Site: brandenburg
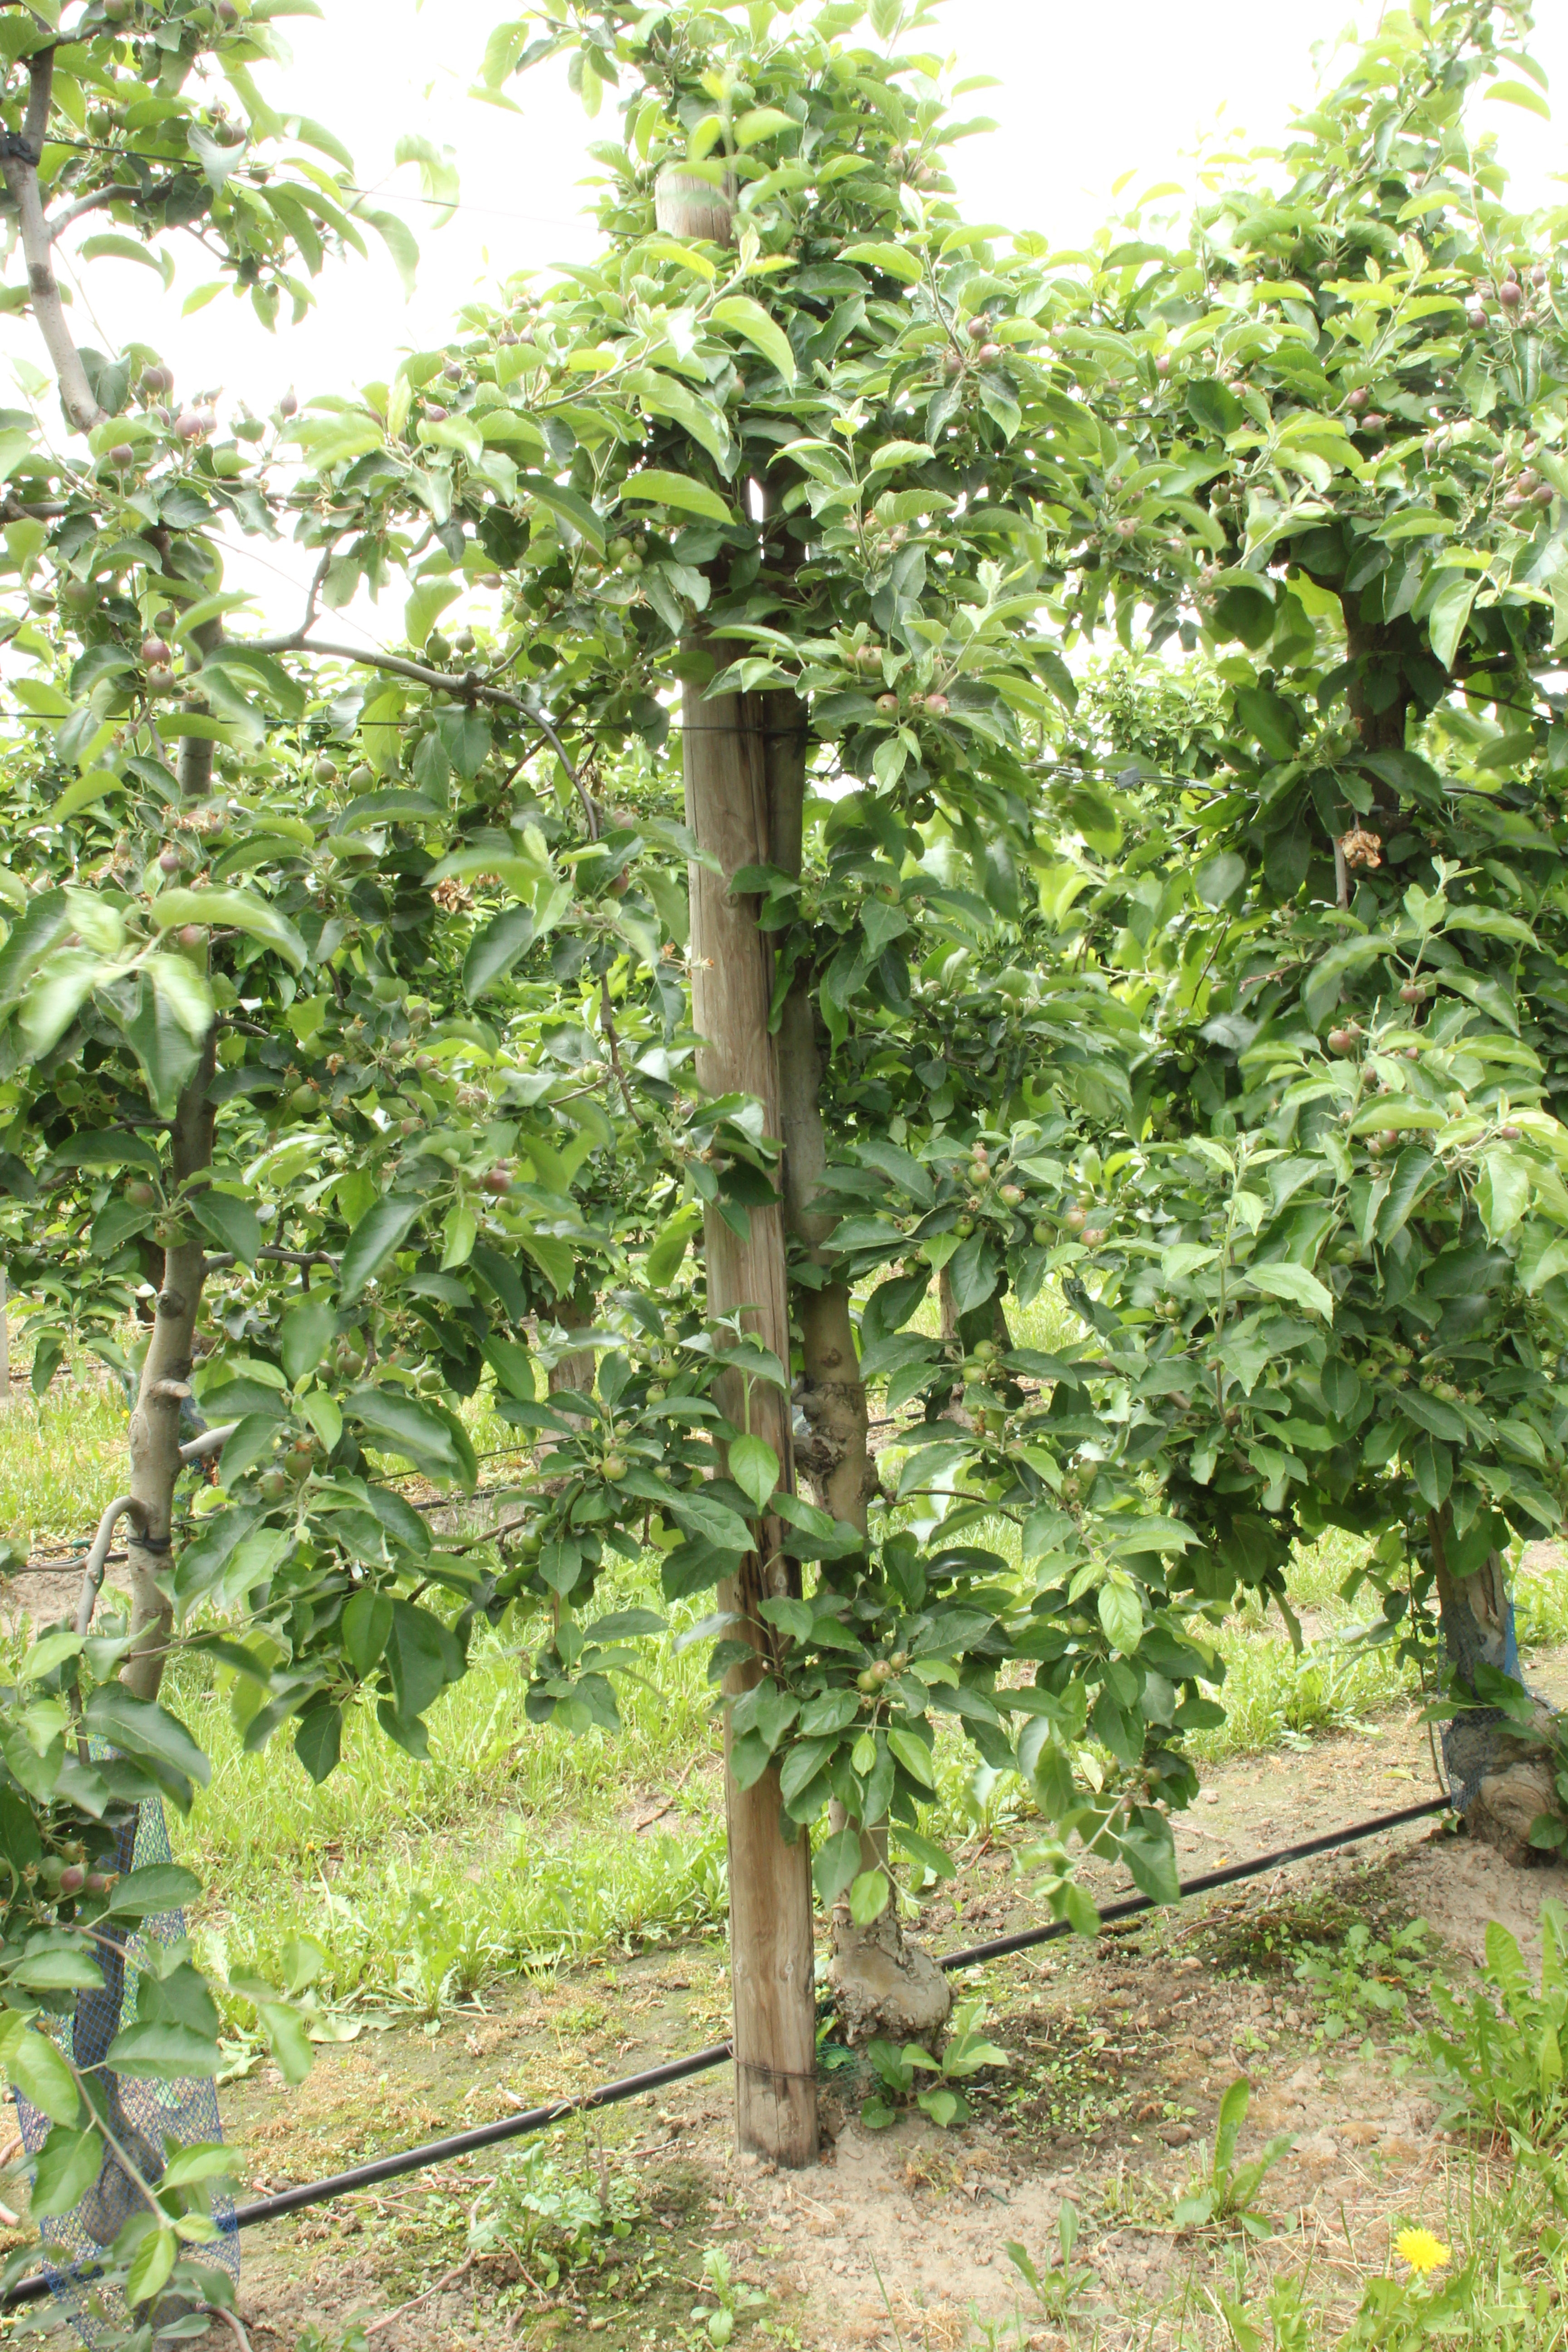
Growth stage (BBCH 72): Development of fruit